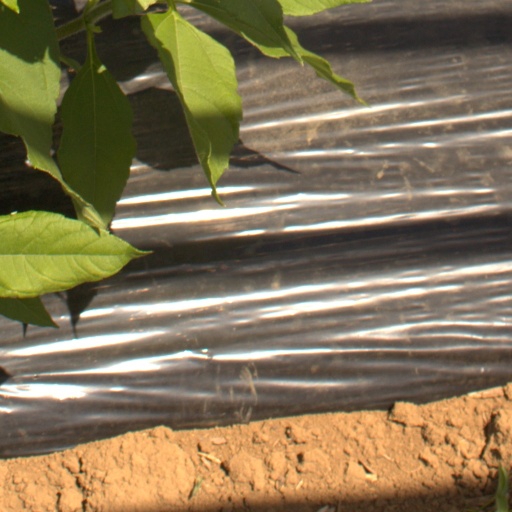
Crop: Jerusalem artichoke